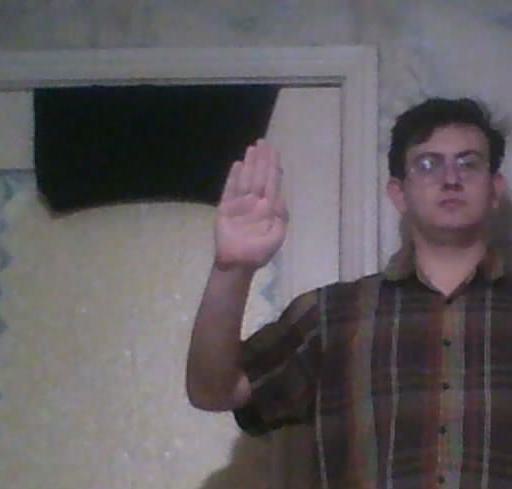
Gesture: stop